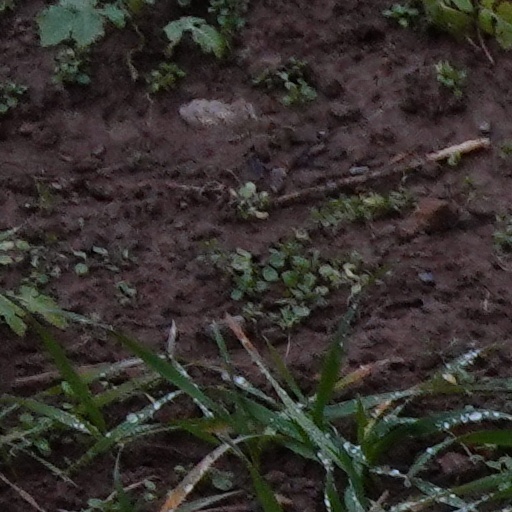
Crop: wheat